Muncy Township, Lycoming County, Pennsylvania

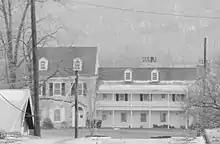
Wallis' house survives (seen here in 1984) and is the oldest in the county today.

Samuel Wallis married Lydia Hollingsworth in Philadelphia on March 1, 1770. They settled at Muncy Farms soon after the marriage and continued to farm while Wallis continued to expand his land holdings. Wallis was forced to flee Muncy Farms during the "Big Runaway". During the American Revolutionary War, settlements throughout the Susquehanna valley were attacked by Loyalists and Native Americans allied with the British. After the Wyoming Valley battle and massacre in the summer of 1778 (near what is now Wilkes-Barre) and smaller local attacks, the Big Runaway occurred throughout the West Branch Susquehanna valley. Settlers fled feared and actual attacks by the British and their allies. Homes and fields were abandoned, with livestock driven along and a few possessions floated on rafts on the river east to Muncy, then further south to Sunbury. The abandoned property was burnt by the attackers. Some settlers soon returned, only to flee again in the summer of 1779 in the "Little Runaway". Sullivan's Expedition helped stabilize the area and encouraged resettlement, which continued after the war. Wallis returned as soon as it was safe and continued to farm. He also built a gristmill along Carpenter's Run. The construction of this mill was entrusted to Colonel Henry Antes of Nippenose Township. Antes was the operator of the most successful mill in the area, along Antes Creek.